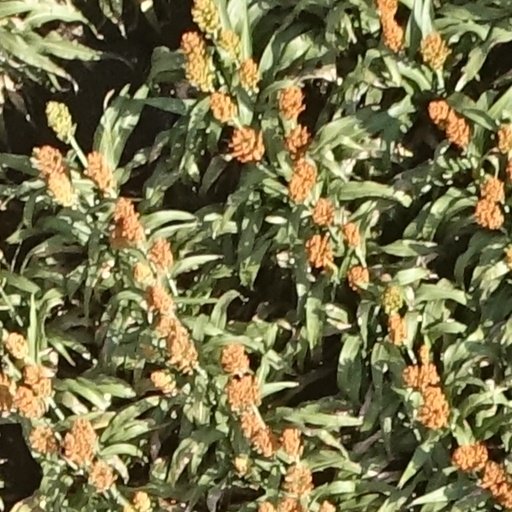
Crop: sorghum